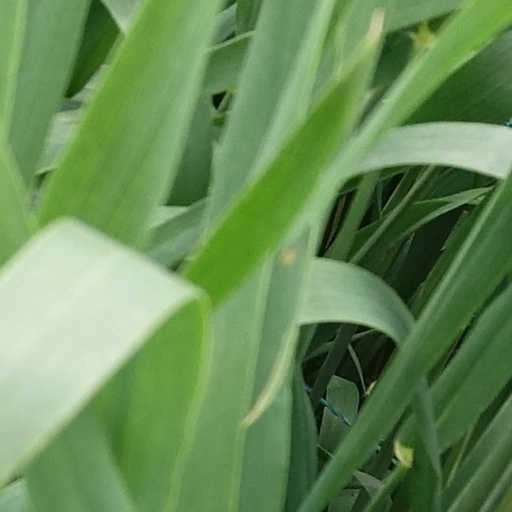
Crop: wheat